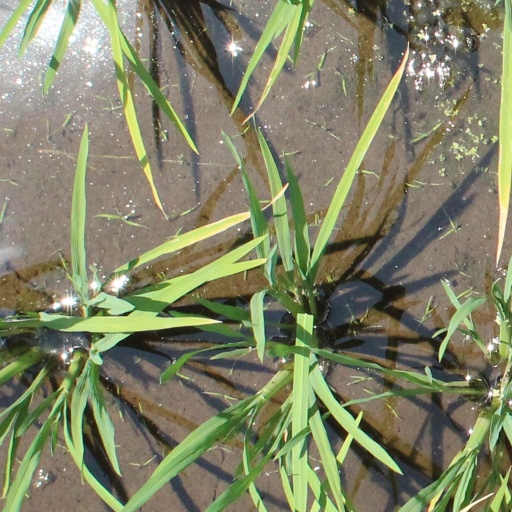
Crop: rice